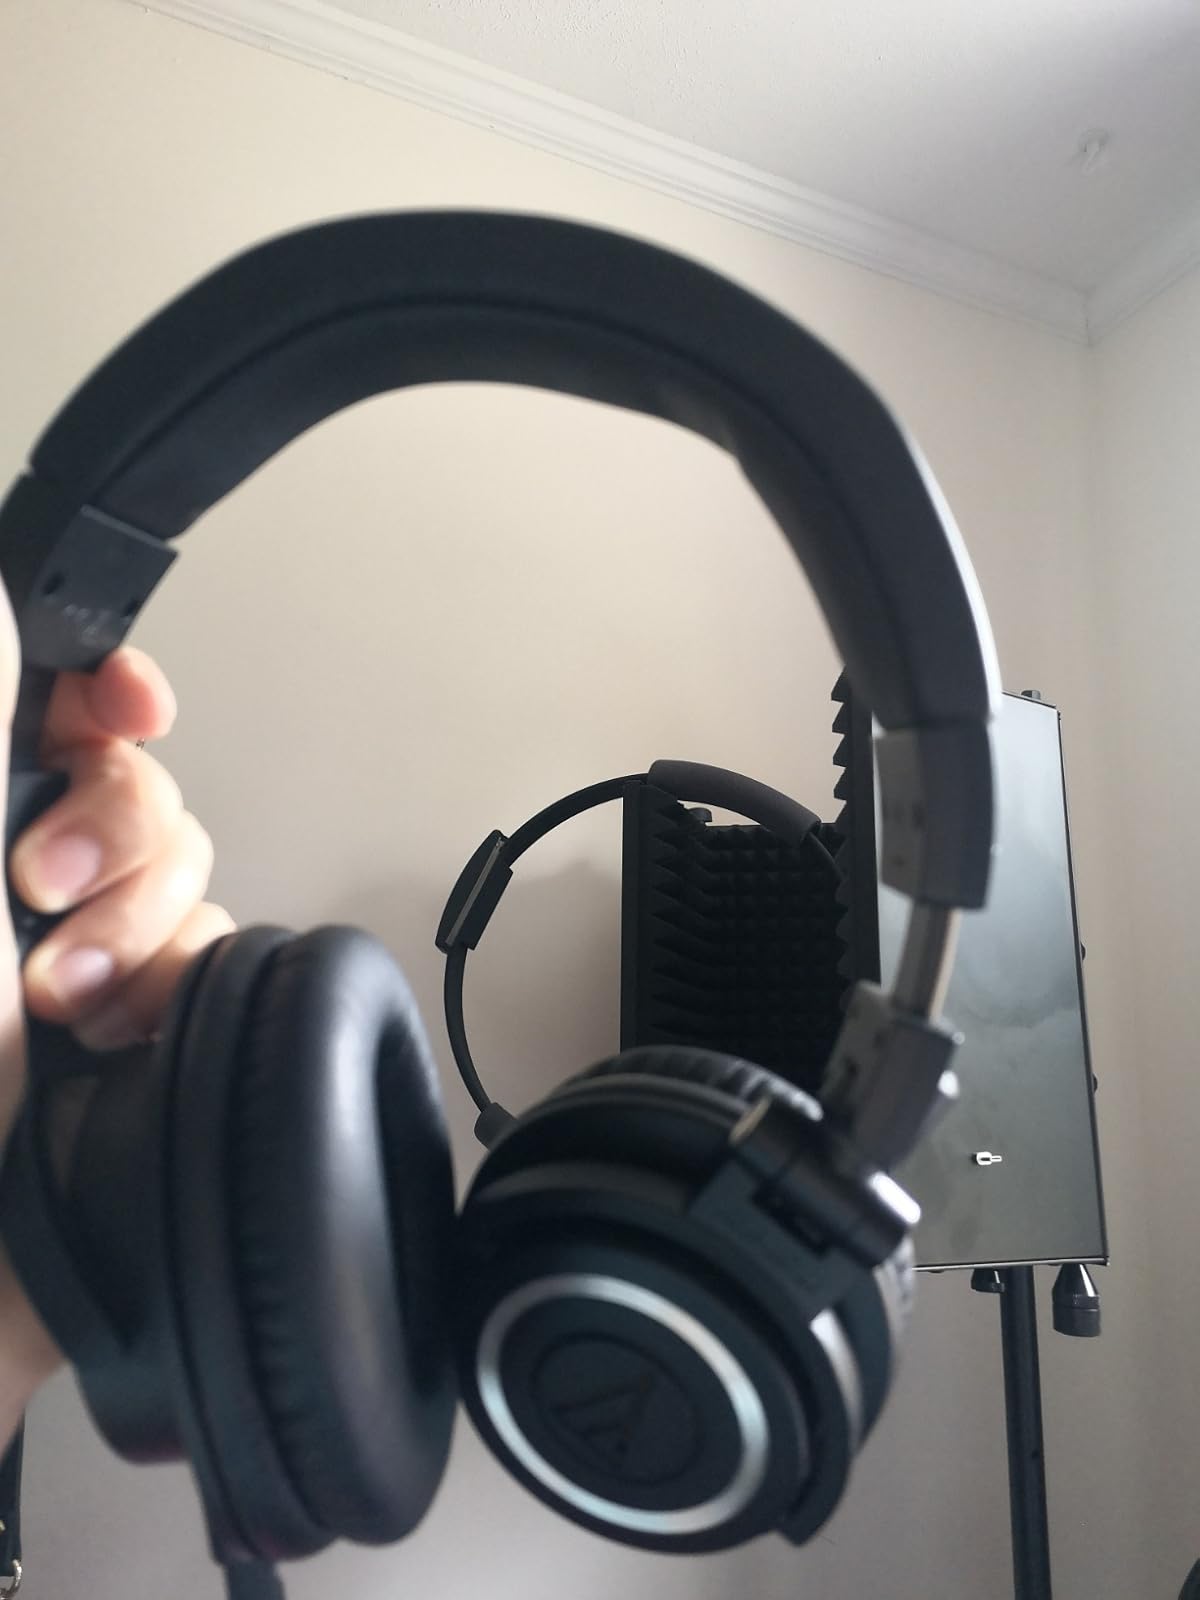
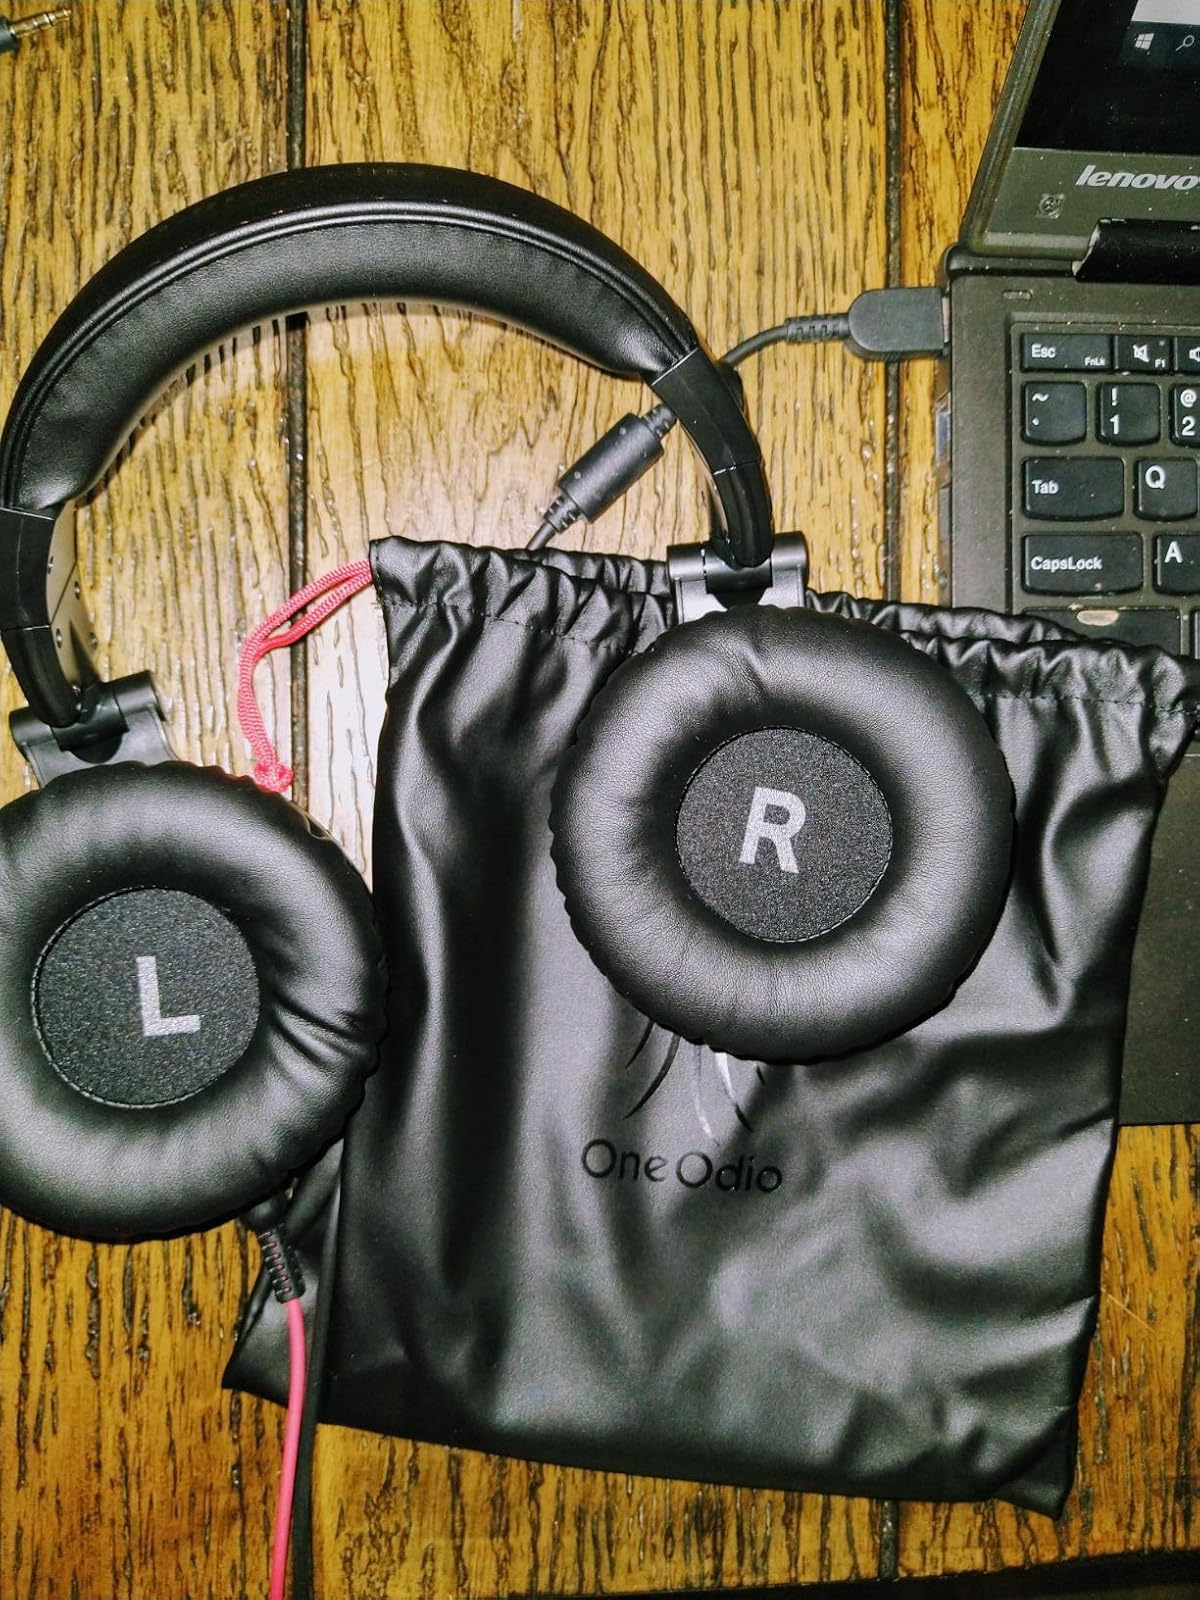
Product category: headphones
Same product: no